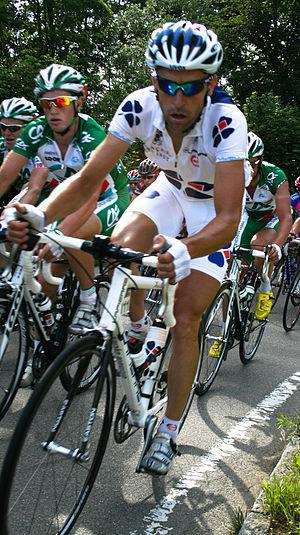
Frédéric Guesdon lors de la 7 ème étape du Tour de Suisse 2008
Frédéric Guesdon, né le 14 octobre 1971 à Saint-Méen-le-Grand, est un ancien coureur cycliste français. Ses faits d'armes les plus importants sont ses victoires dans Paris-Roubaix le 13 avril 1997 et dans la centième édition du Paris-Tours le 8 octobre 2006 sous le maillot de La Française des jeux. Il est ainsi le dernier vainqueur français sur ces deux classiques et l'un des rares coureurs français à avoir accroché à son palmarès les deux plus prestigieuses classiques françaises. Il met un terme à sa carrière à l'occasion du Paris-Roubaix 2012. Il est actuellement directeur sportif de l'équipe FDJ.